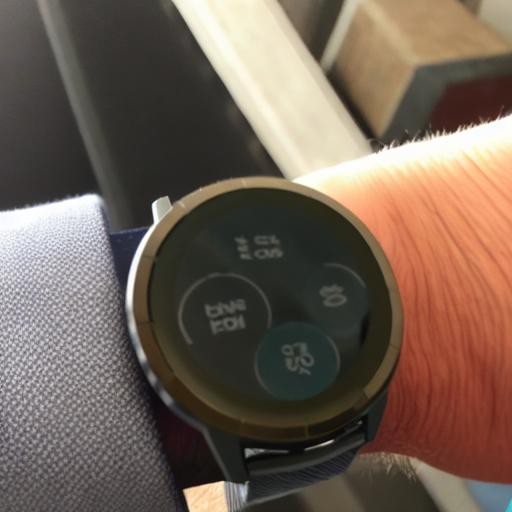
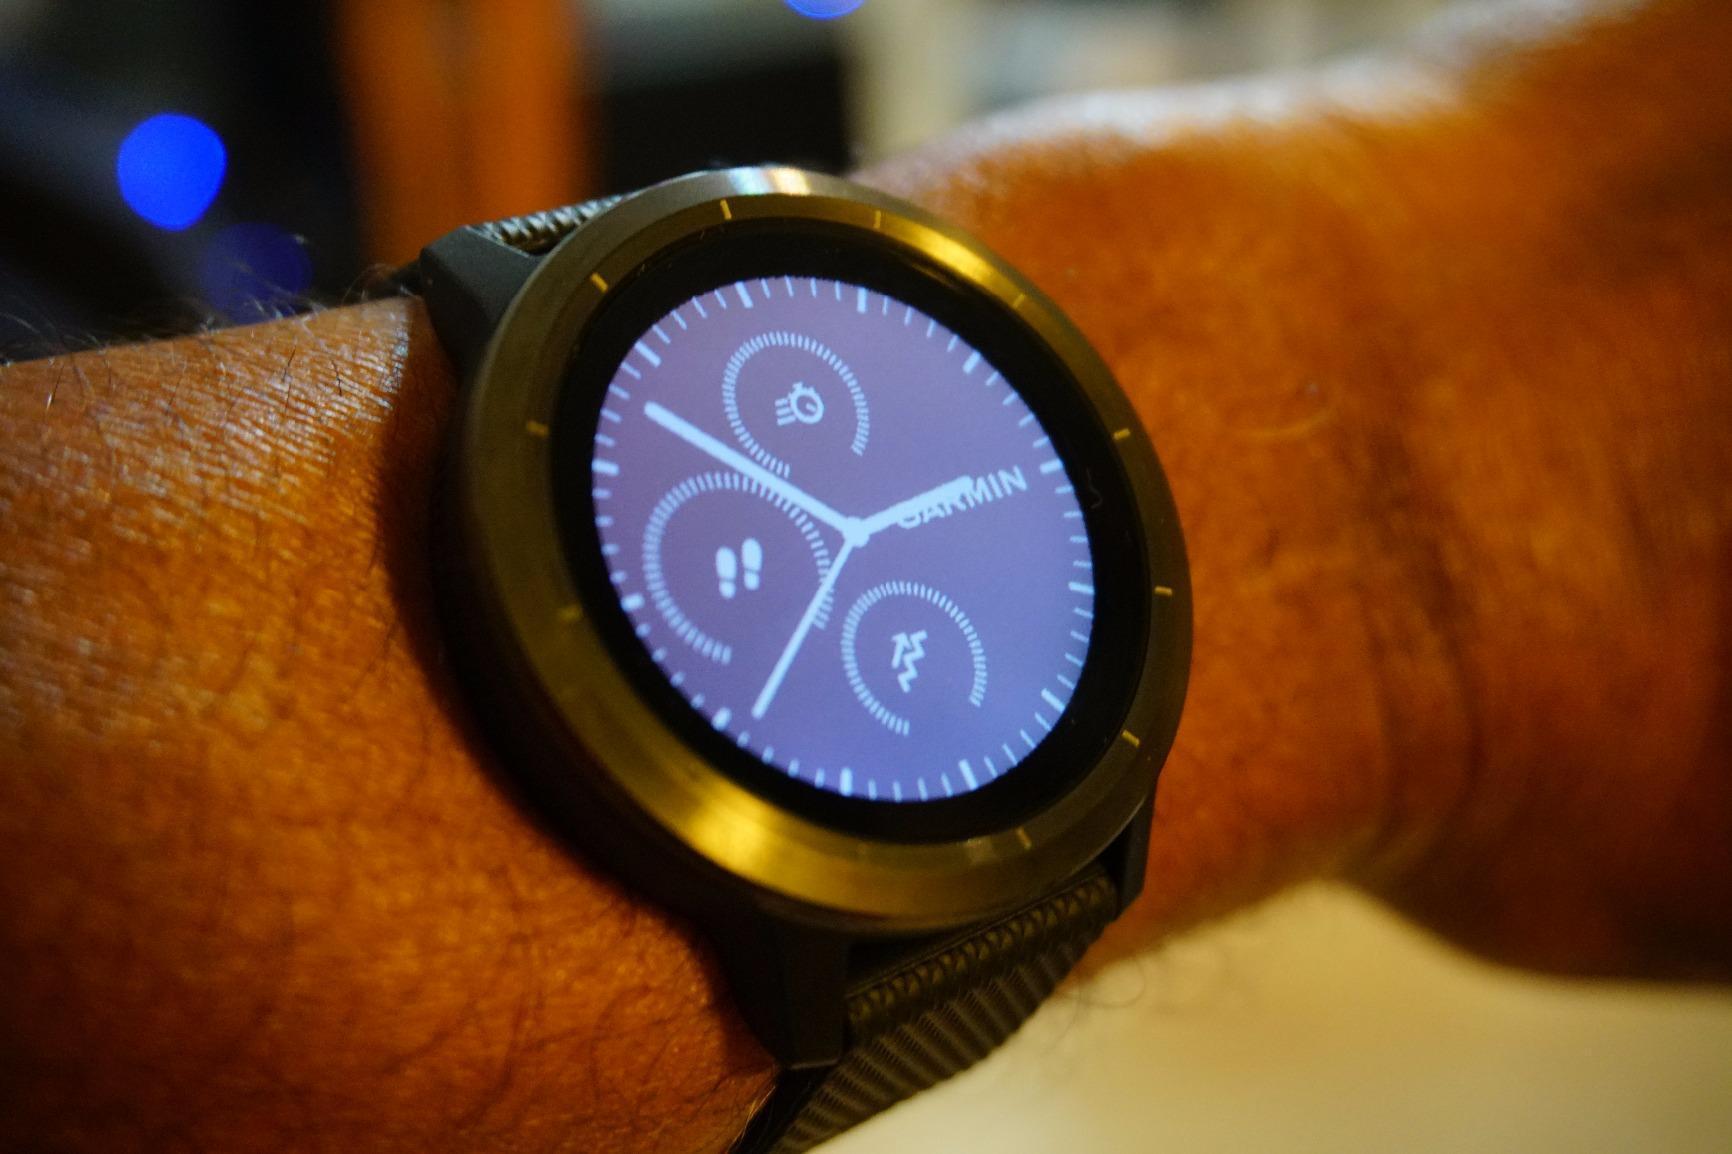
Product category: smartwatch
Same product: no